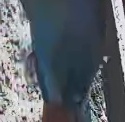
Face region: mouth_nostrils (mouth_chin_nostrils_and_profile)
Pain indicator: moderately_present